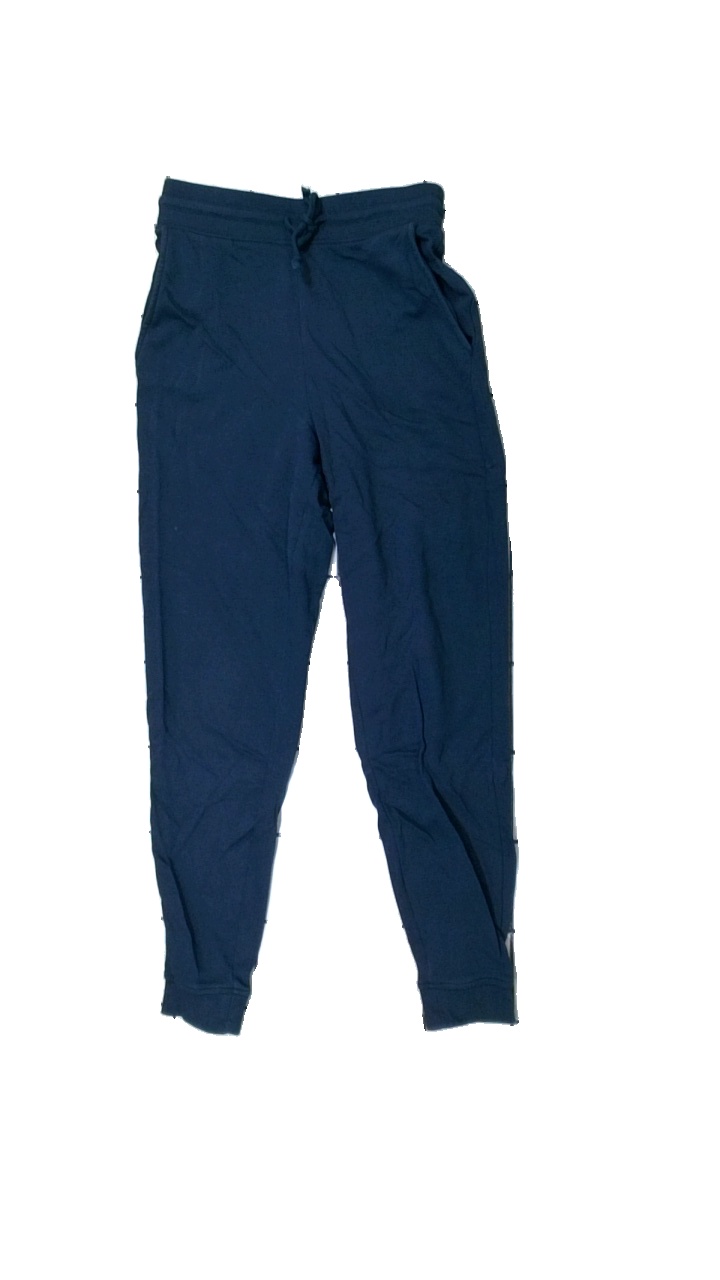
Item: Trousers (Ladies)
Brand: M&s
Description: blå mjukisbyxor
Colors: Blue
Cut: Regular
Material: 100% cotton
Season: All
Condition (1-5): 5
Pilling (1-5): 5
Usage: Reuse
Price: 50-100